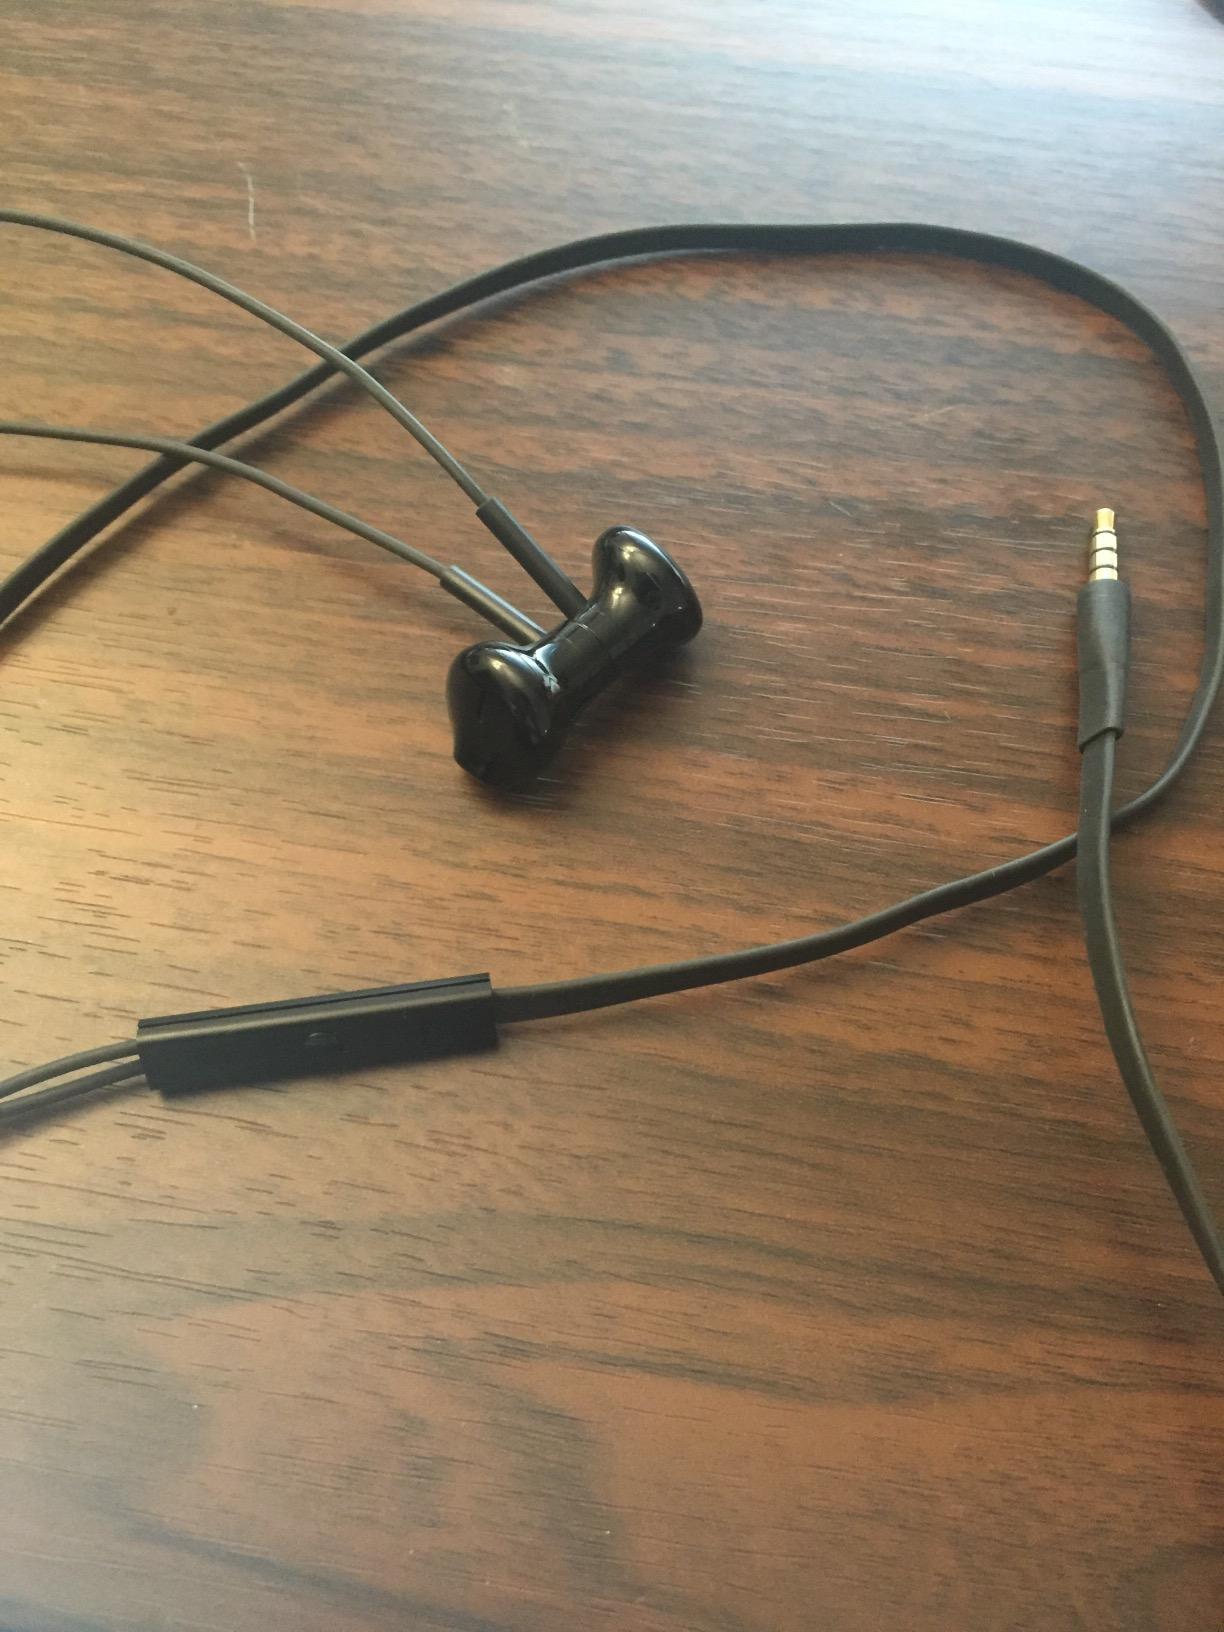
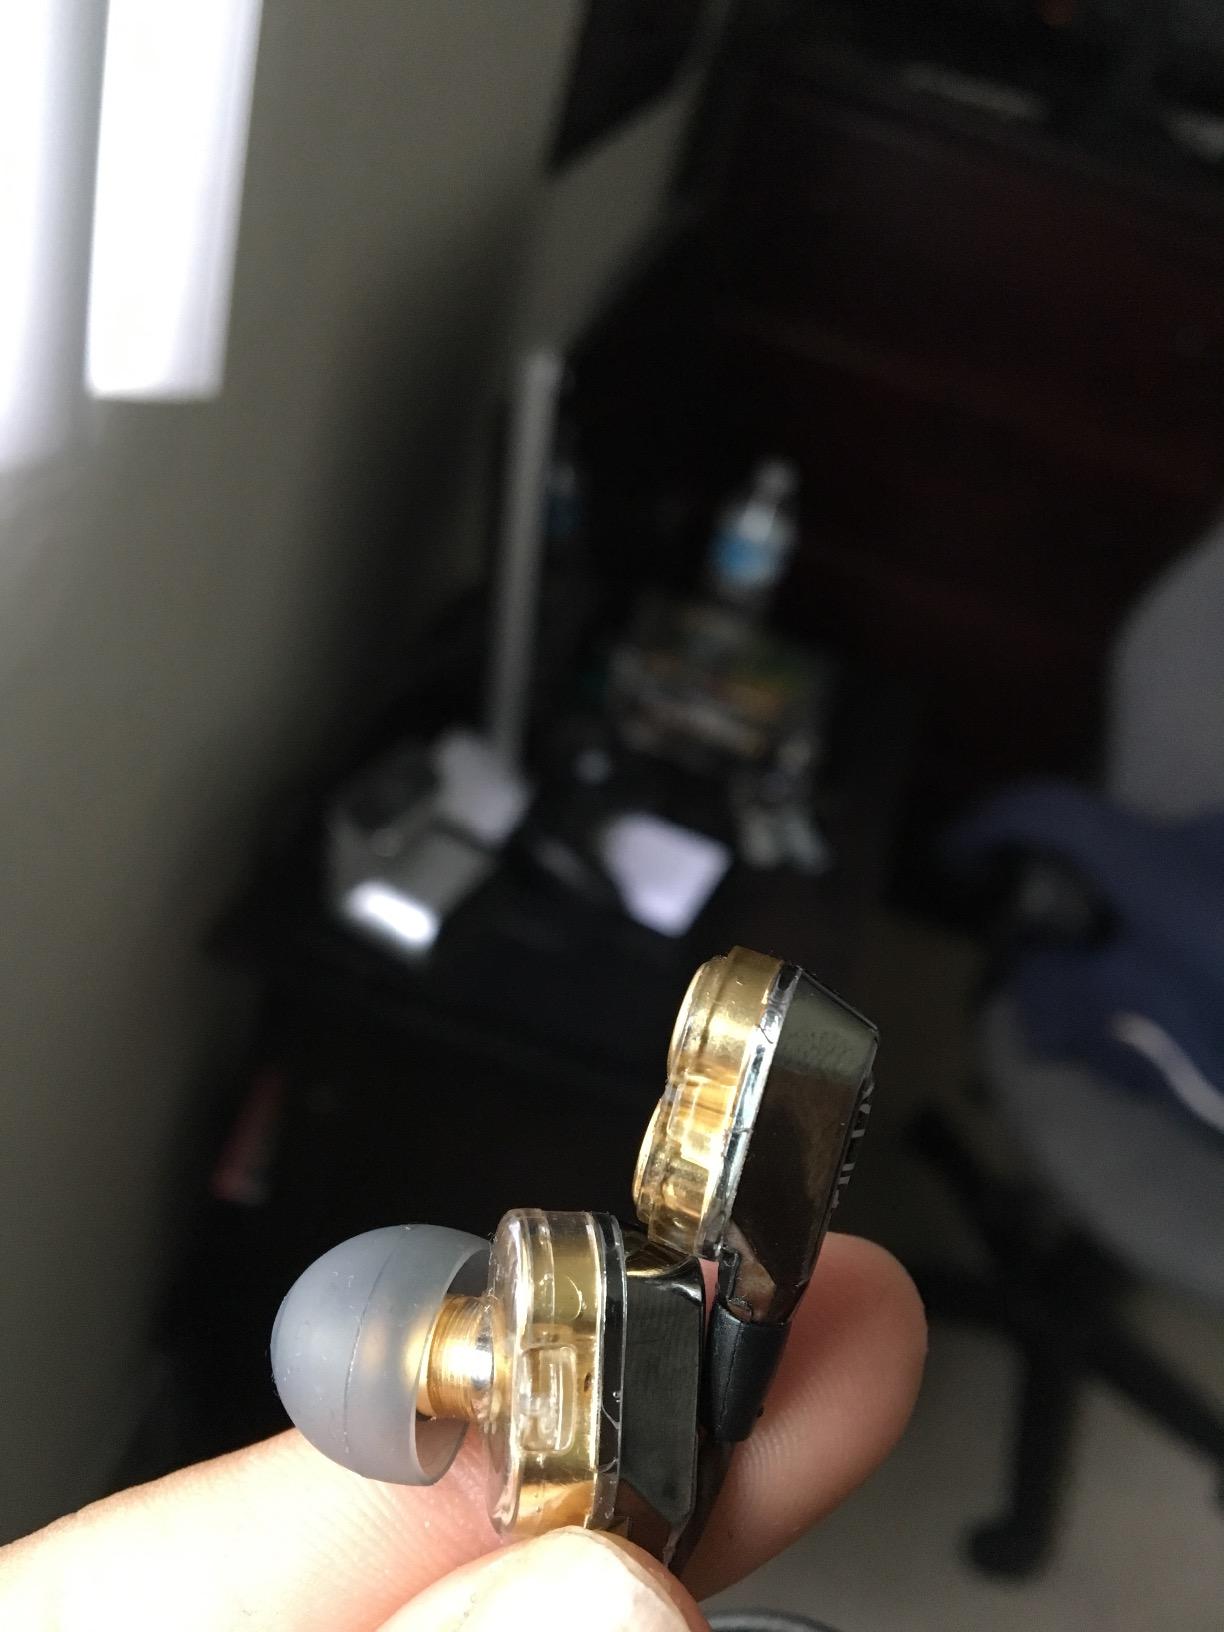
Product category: headphones
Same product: no